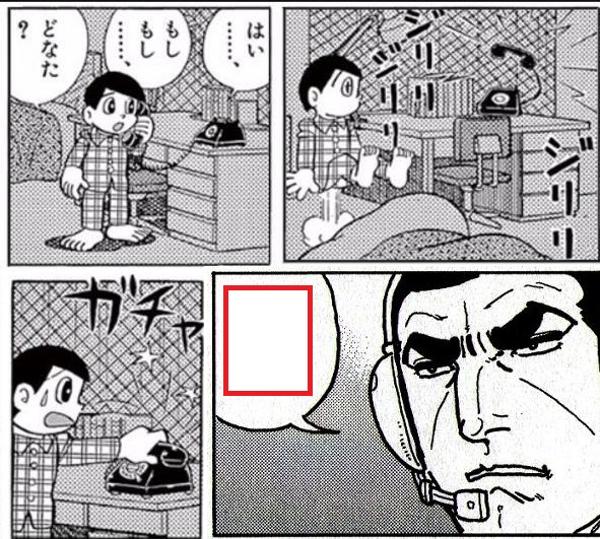
回答: 麒麟です